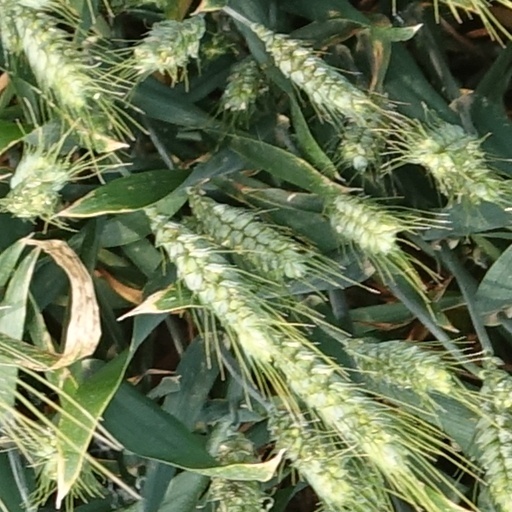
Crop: wheat